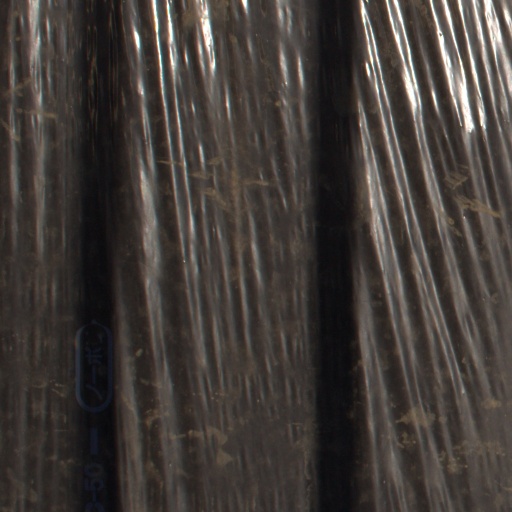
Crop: Jerusalem artichoke